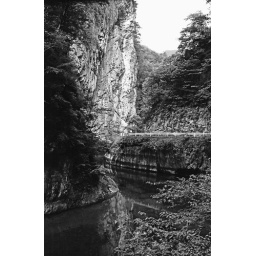
The park is called &amp;quot;White Falls&amp;quot; because when it rains the water flows over the white cliffs.